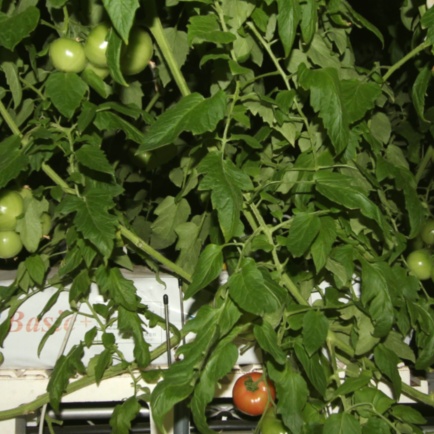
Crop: tomato